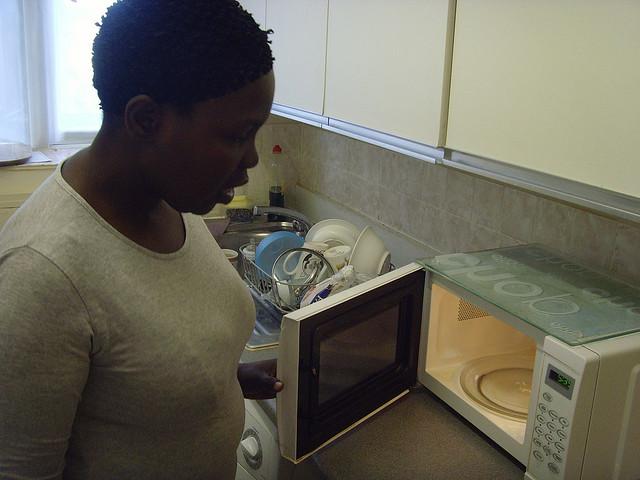
A woman opening a microwave oven door in a kitchen.